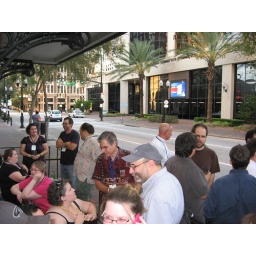
Another Random Shot in front of FinnHenry's which is in front of the same building that houses the ColabOrlando space